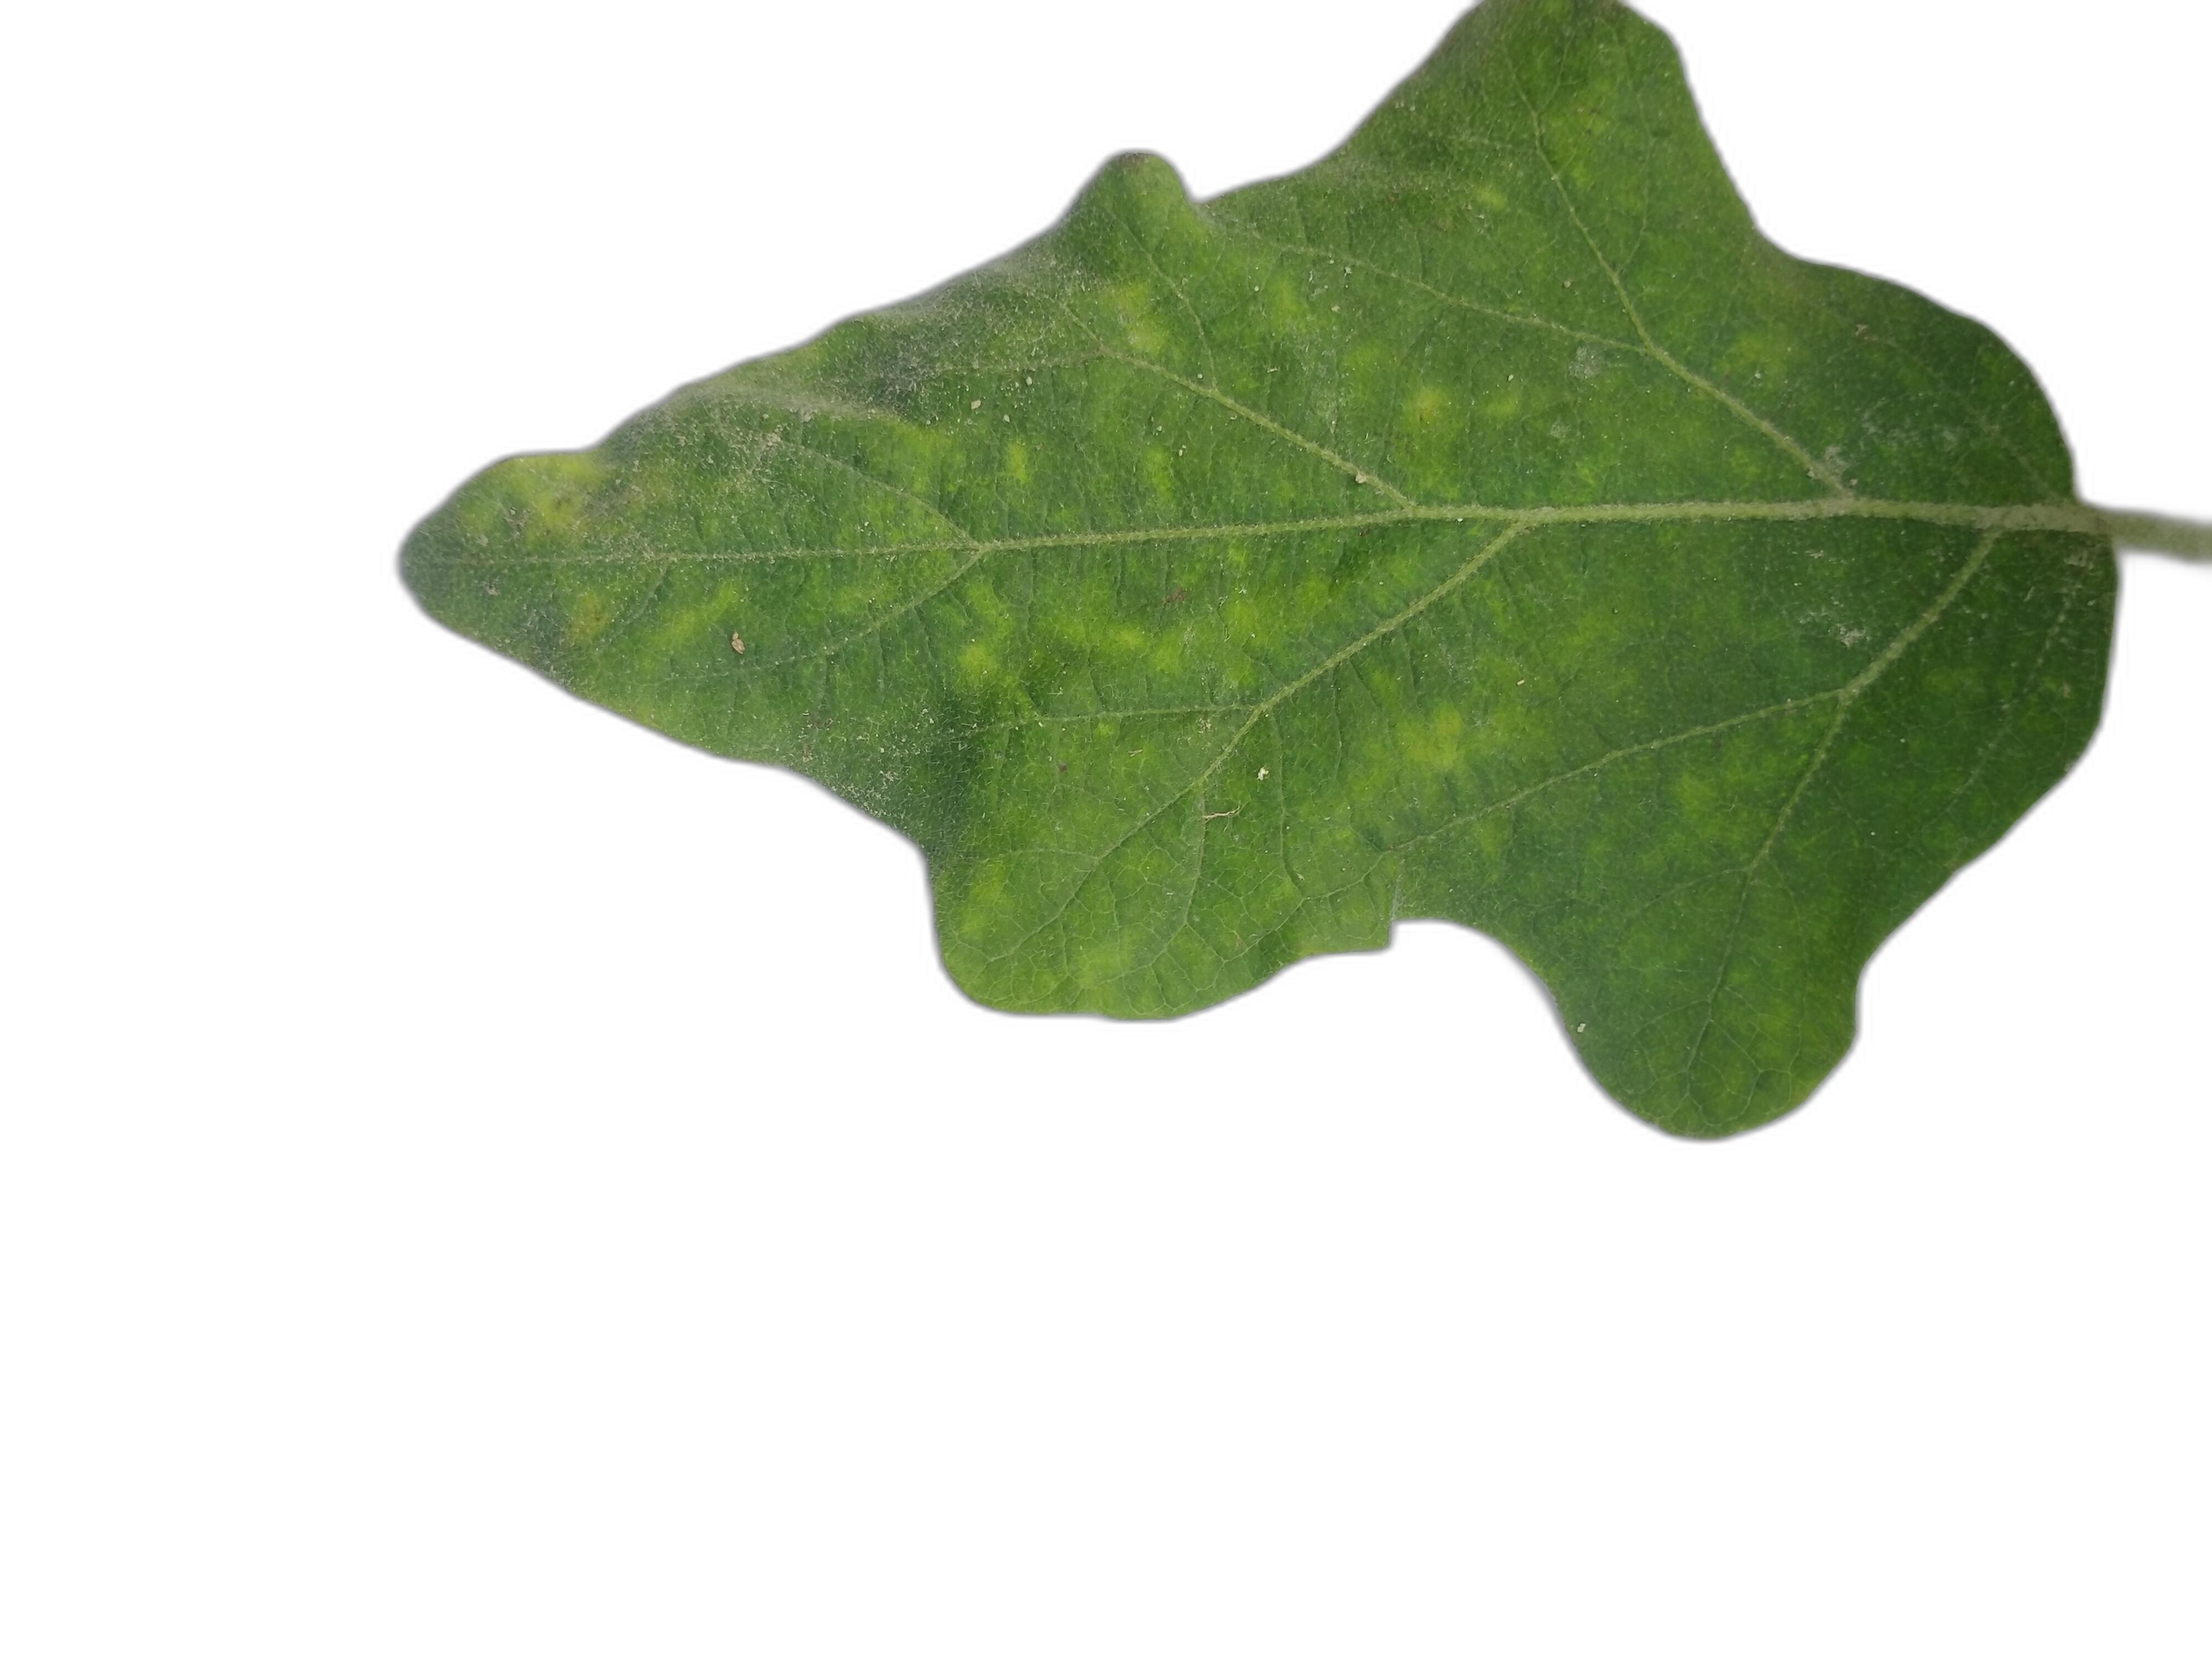
Label: Mosaic Virus Disease